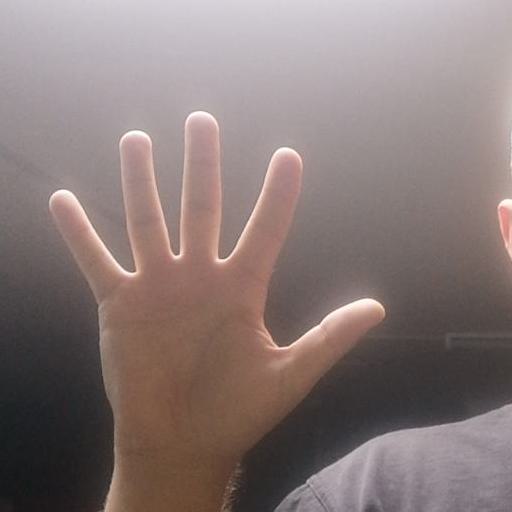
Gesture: palm